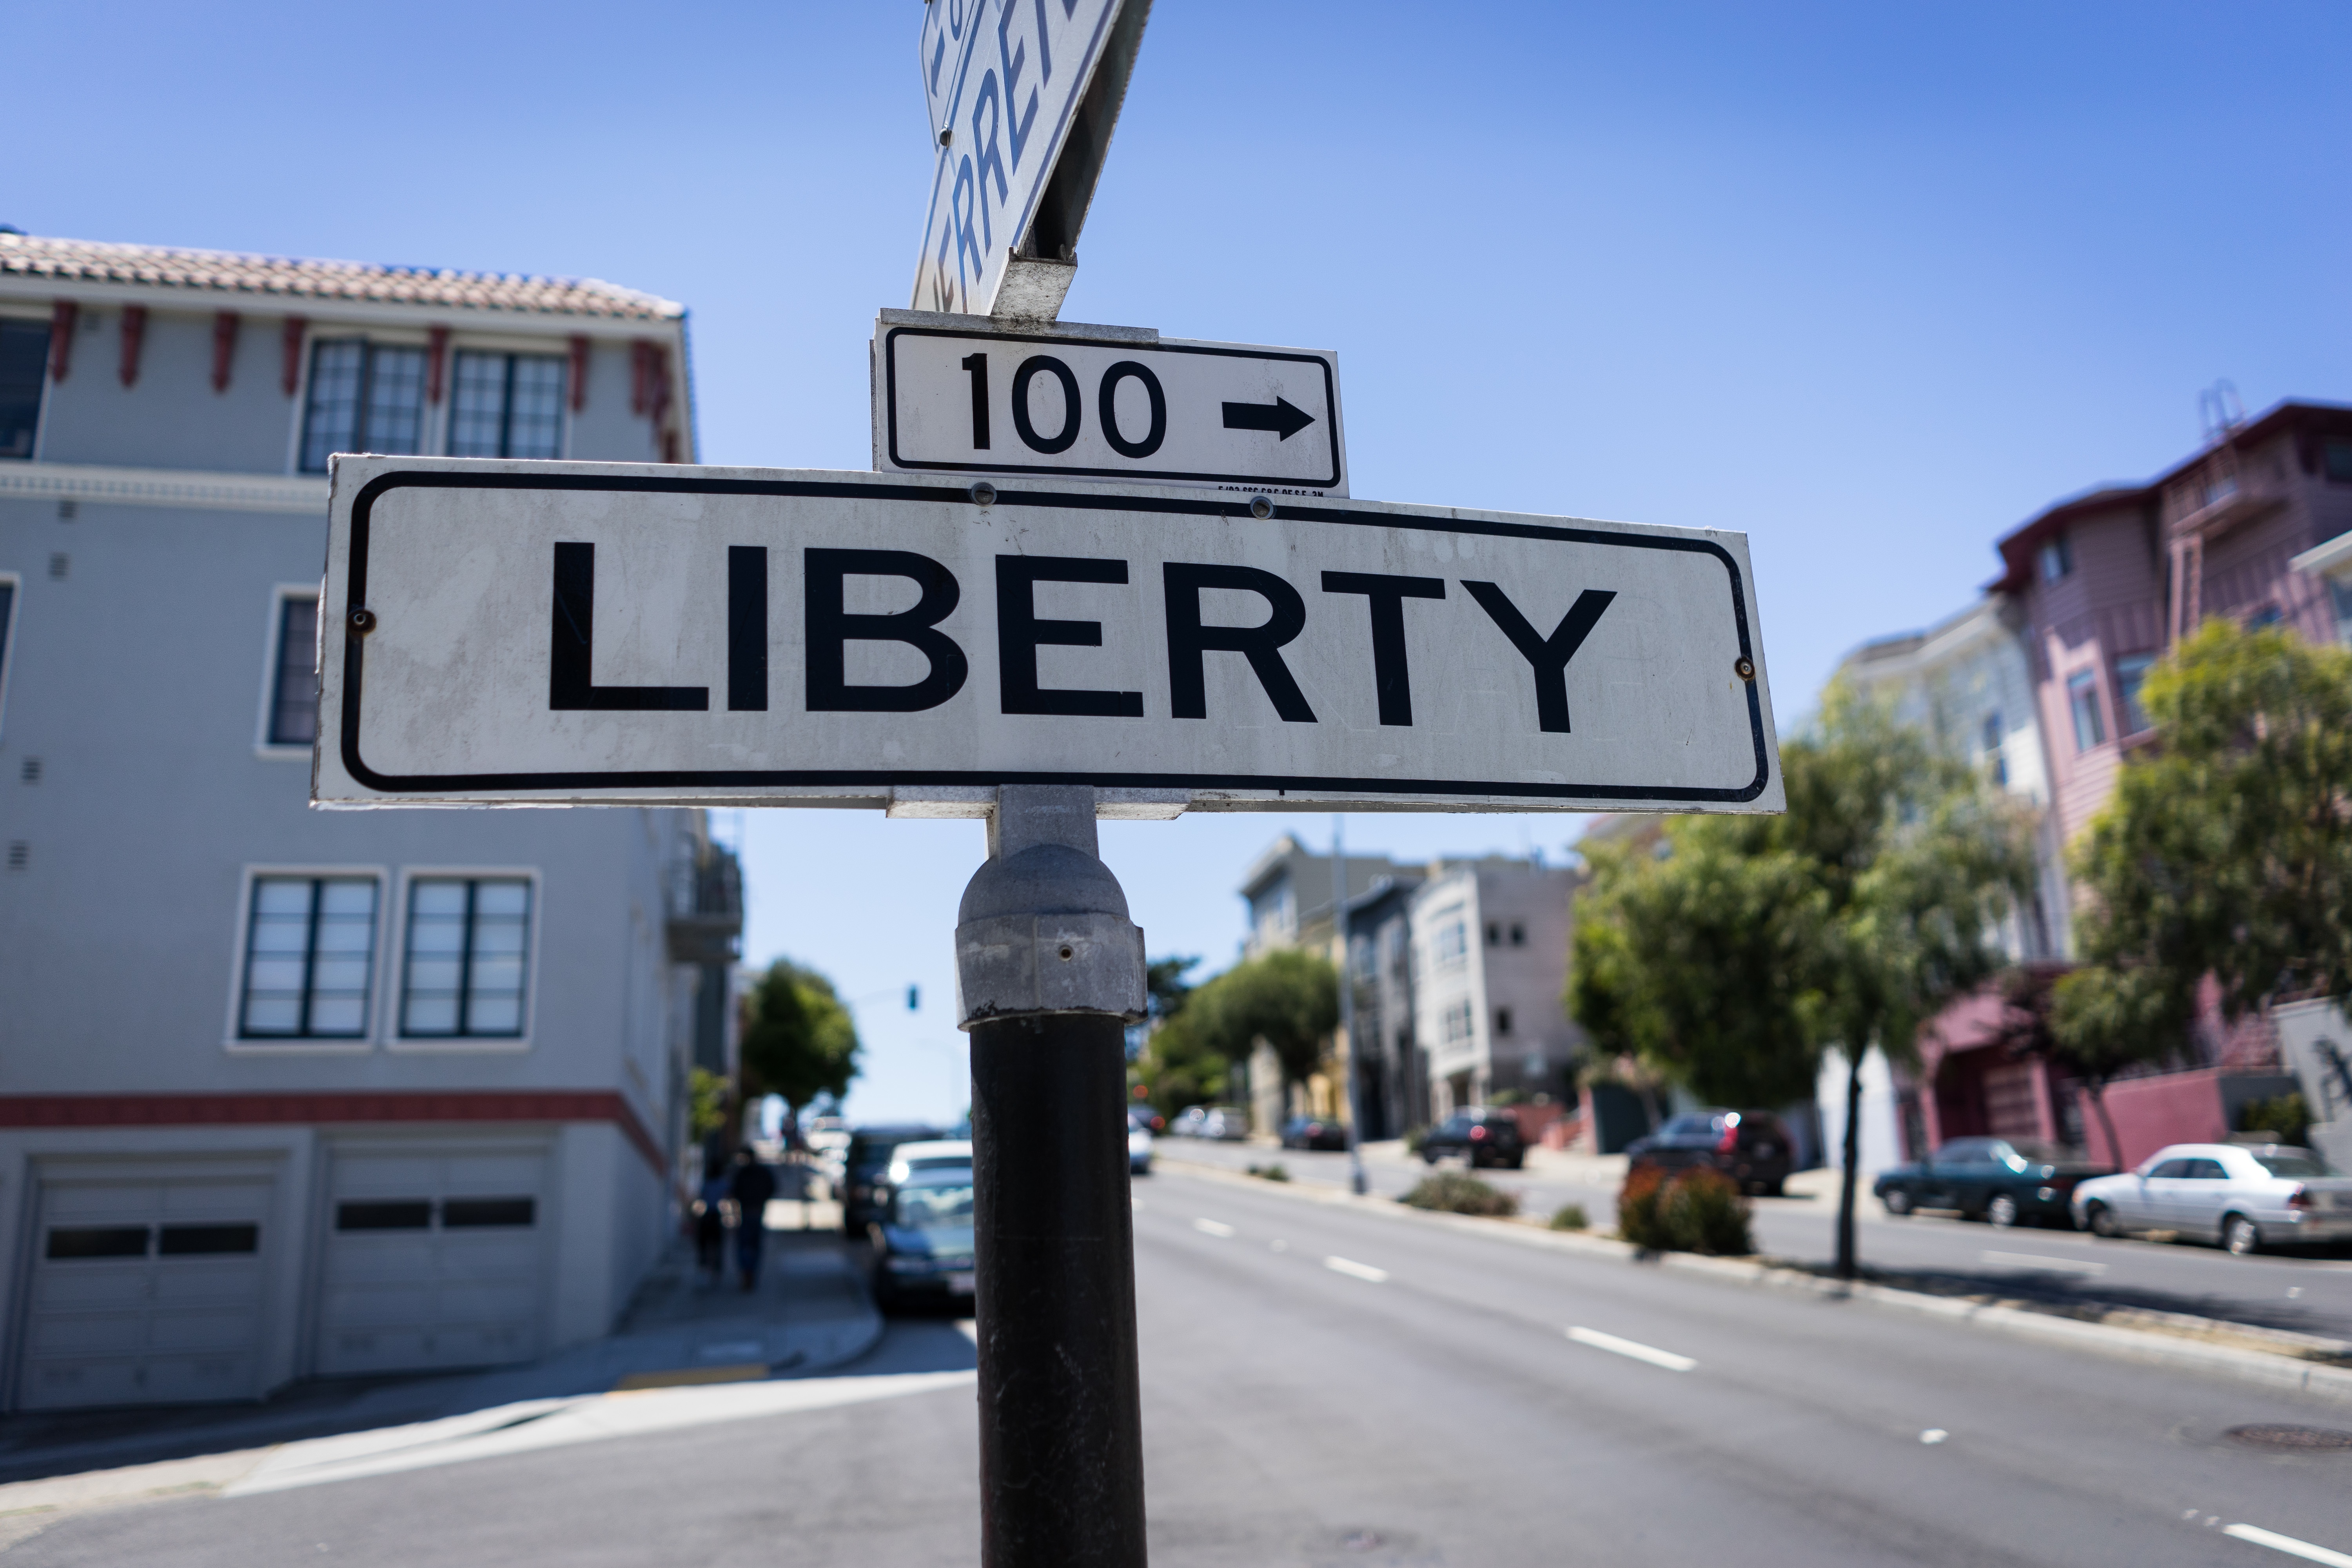
pedestrian, road, town, advertising, downtown, sign, street sign, signage, lane, infrastructure, neighbourhood, residential area